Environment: real
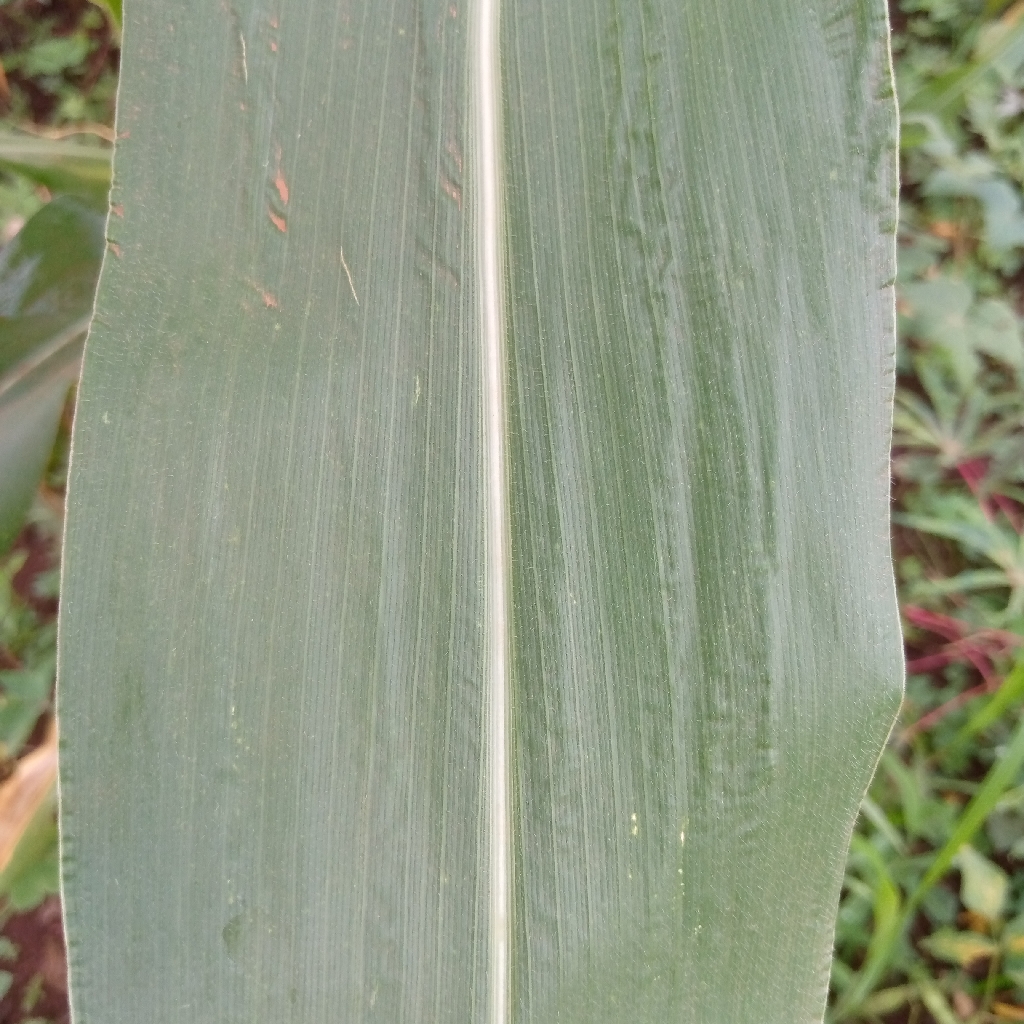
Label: healthy